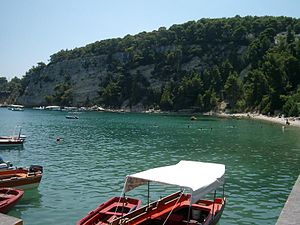
Alónissos
Udsigt fra havnen i Alónissos
Alónissos er en lille græsk ø i Sporaderne.